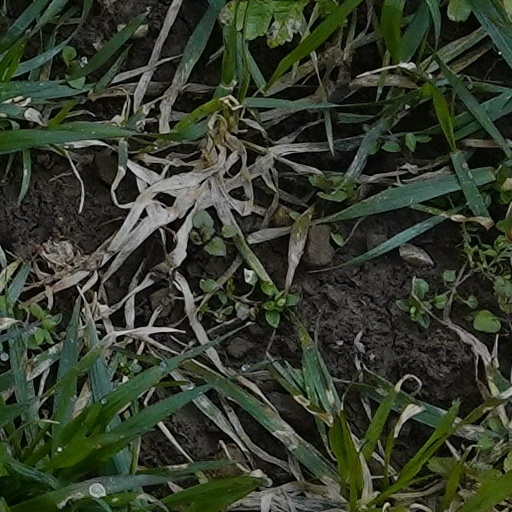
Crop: wheat